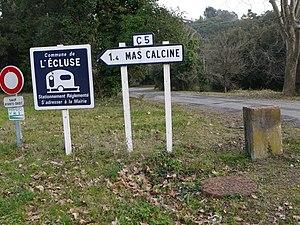
Panneaux et borne au départ de la route C5 à Les Cluses
L'église Saint-Pierre de Laner est une église romane située aux Cluses, dans le département français des Pyrénées-Orientales.
Les Cluses est une commune française située dans le département des Pyrénées-Orientales, en région Occitanie.